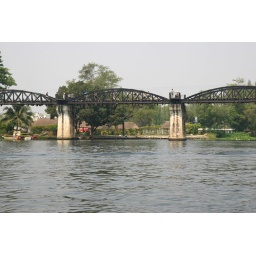
train and bridge over the river kwai